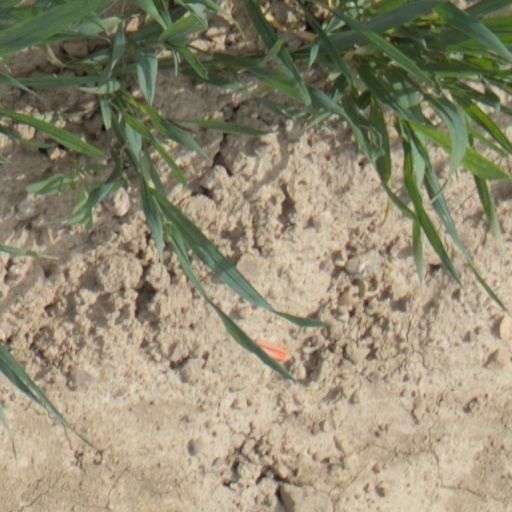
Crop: wheat